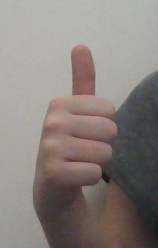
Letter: aleff